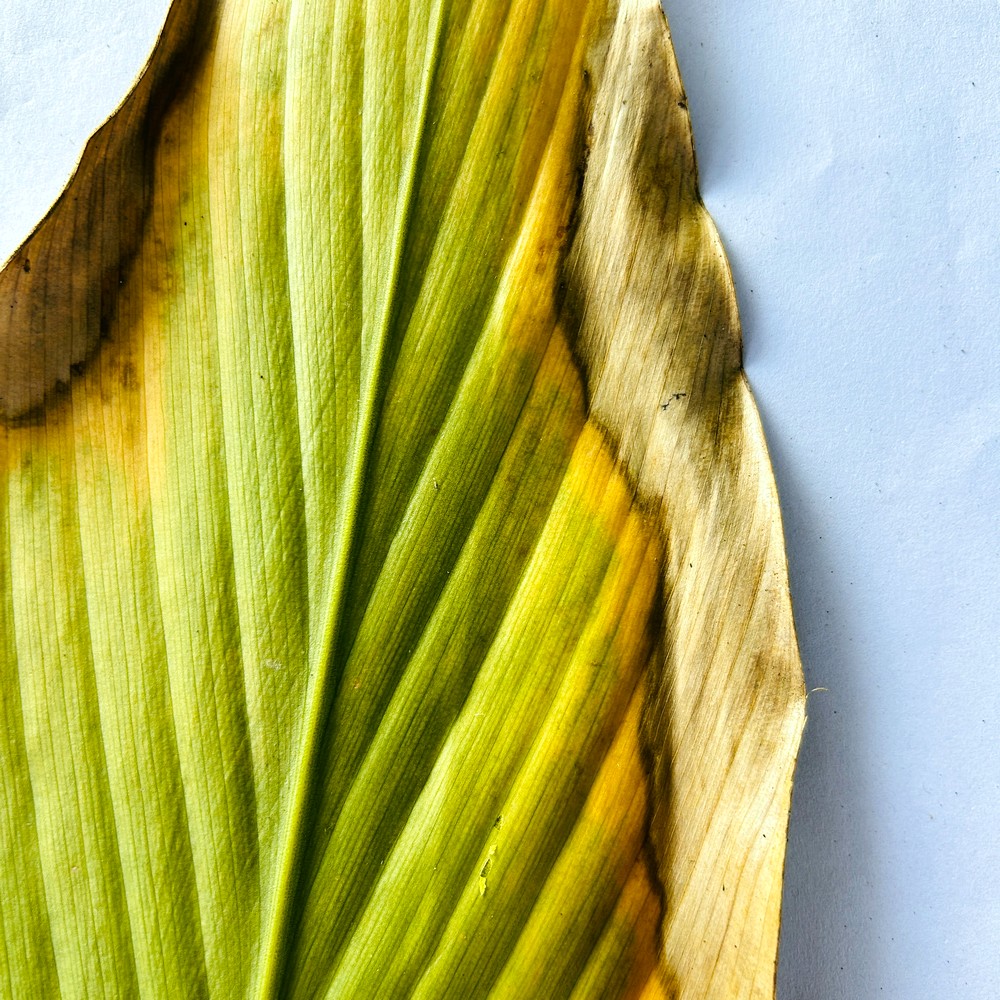
Label: Leaf Blotch